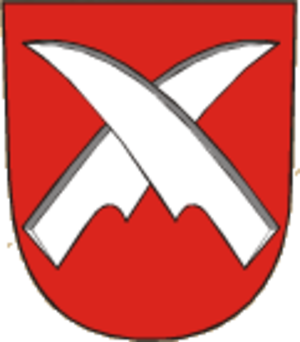
Pačlavice est une commune du district de Kroměříž, dans la région de Zlín, en République tchèque. Sa population s'élevait à 852 habitants en 2018.